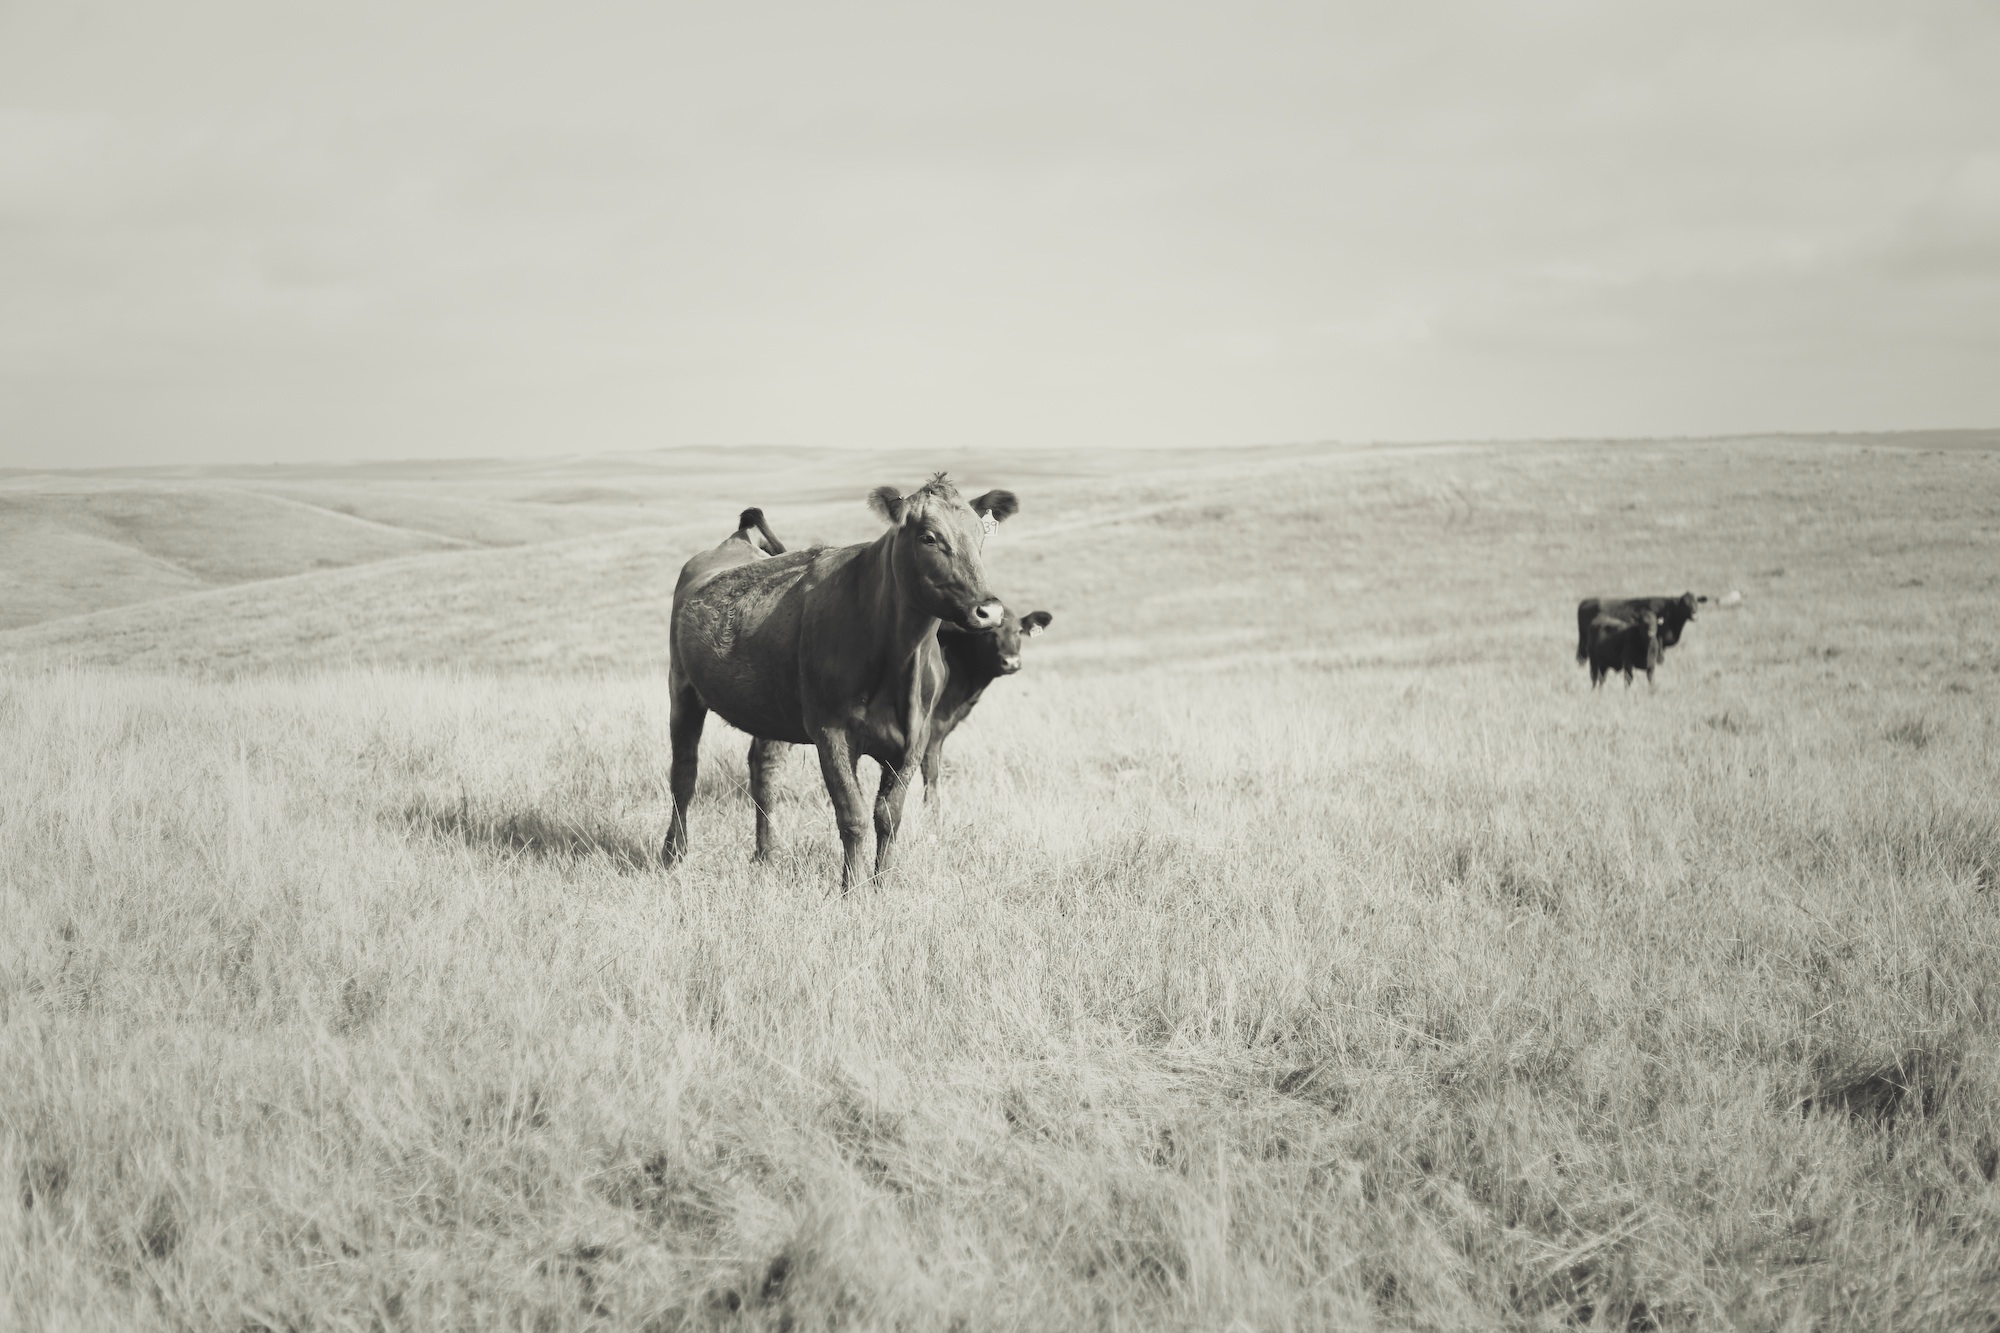
landscape, black and white, prairie, herd, pasture, grazing, monochrome, plain, grassland, habitat, steppe, monochrome photography, natural environment, cattle like mammal, mustang horse